Economy of Cyprus

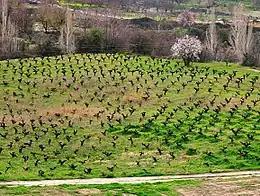
A vineyard in the Troodos Mountains. The agricultural sector continues to employ a significant proportion of the labor force.

Surveys suggest more than 100 trillion cubic feet (2.831 trillion cubic metres) of reserves lie untapped in the eastern Mediterranean basin between Cyprus and Israel – almost equal to the world's total annual consumption of natural gas. In 2011, Noble Energy estimated that a pipeline to Leviathan gas field could be in operation as soon as 2014 or 2015. In January 2012, Noble Energy announced a natural gas field discovery. It attracted Shell, Delek and Avner as partners. Several production sharing contracts for exploration were signed with international companies, including Eni, KOGAS, TotalEnergies, ExxonMobil and QatarEnergy. It is necessary to develop infrastructure for landing the gas in Cyprus and for liquefaction for export.